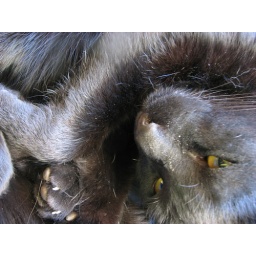
addicted to photons - black cat always hunts out sunniest spots to rest in